North Carolina Central University

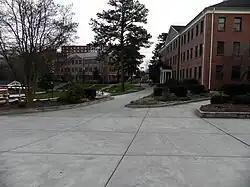
North Carolina Central University campus

North Carolina Central University (NCCU or NC Central) is a public historically black university in Durham, North Carolina, United States. Founded by James E. Shepard in affiliation with the Chautauqua movement in 1909, it was supported by private funds from both Northern and Southern philanthropists. It was made part of the state system in 1923, when it first received state funding and was renamed as Durham State Normal School. It added graduate classes in arts and sciences and professional schools in law and library science in the late 1930s and 1940s.